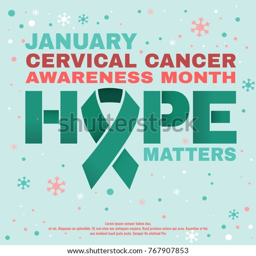
january is a cervical cancer awareness month .